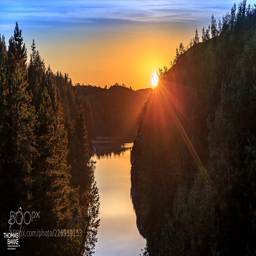
a lake with trees and a sunset